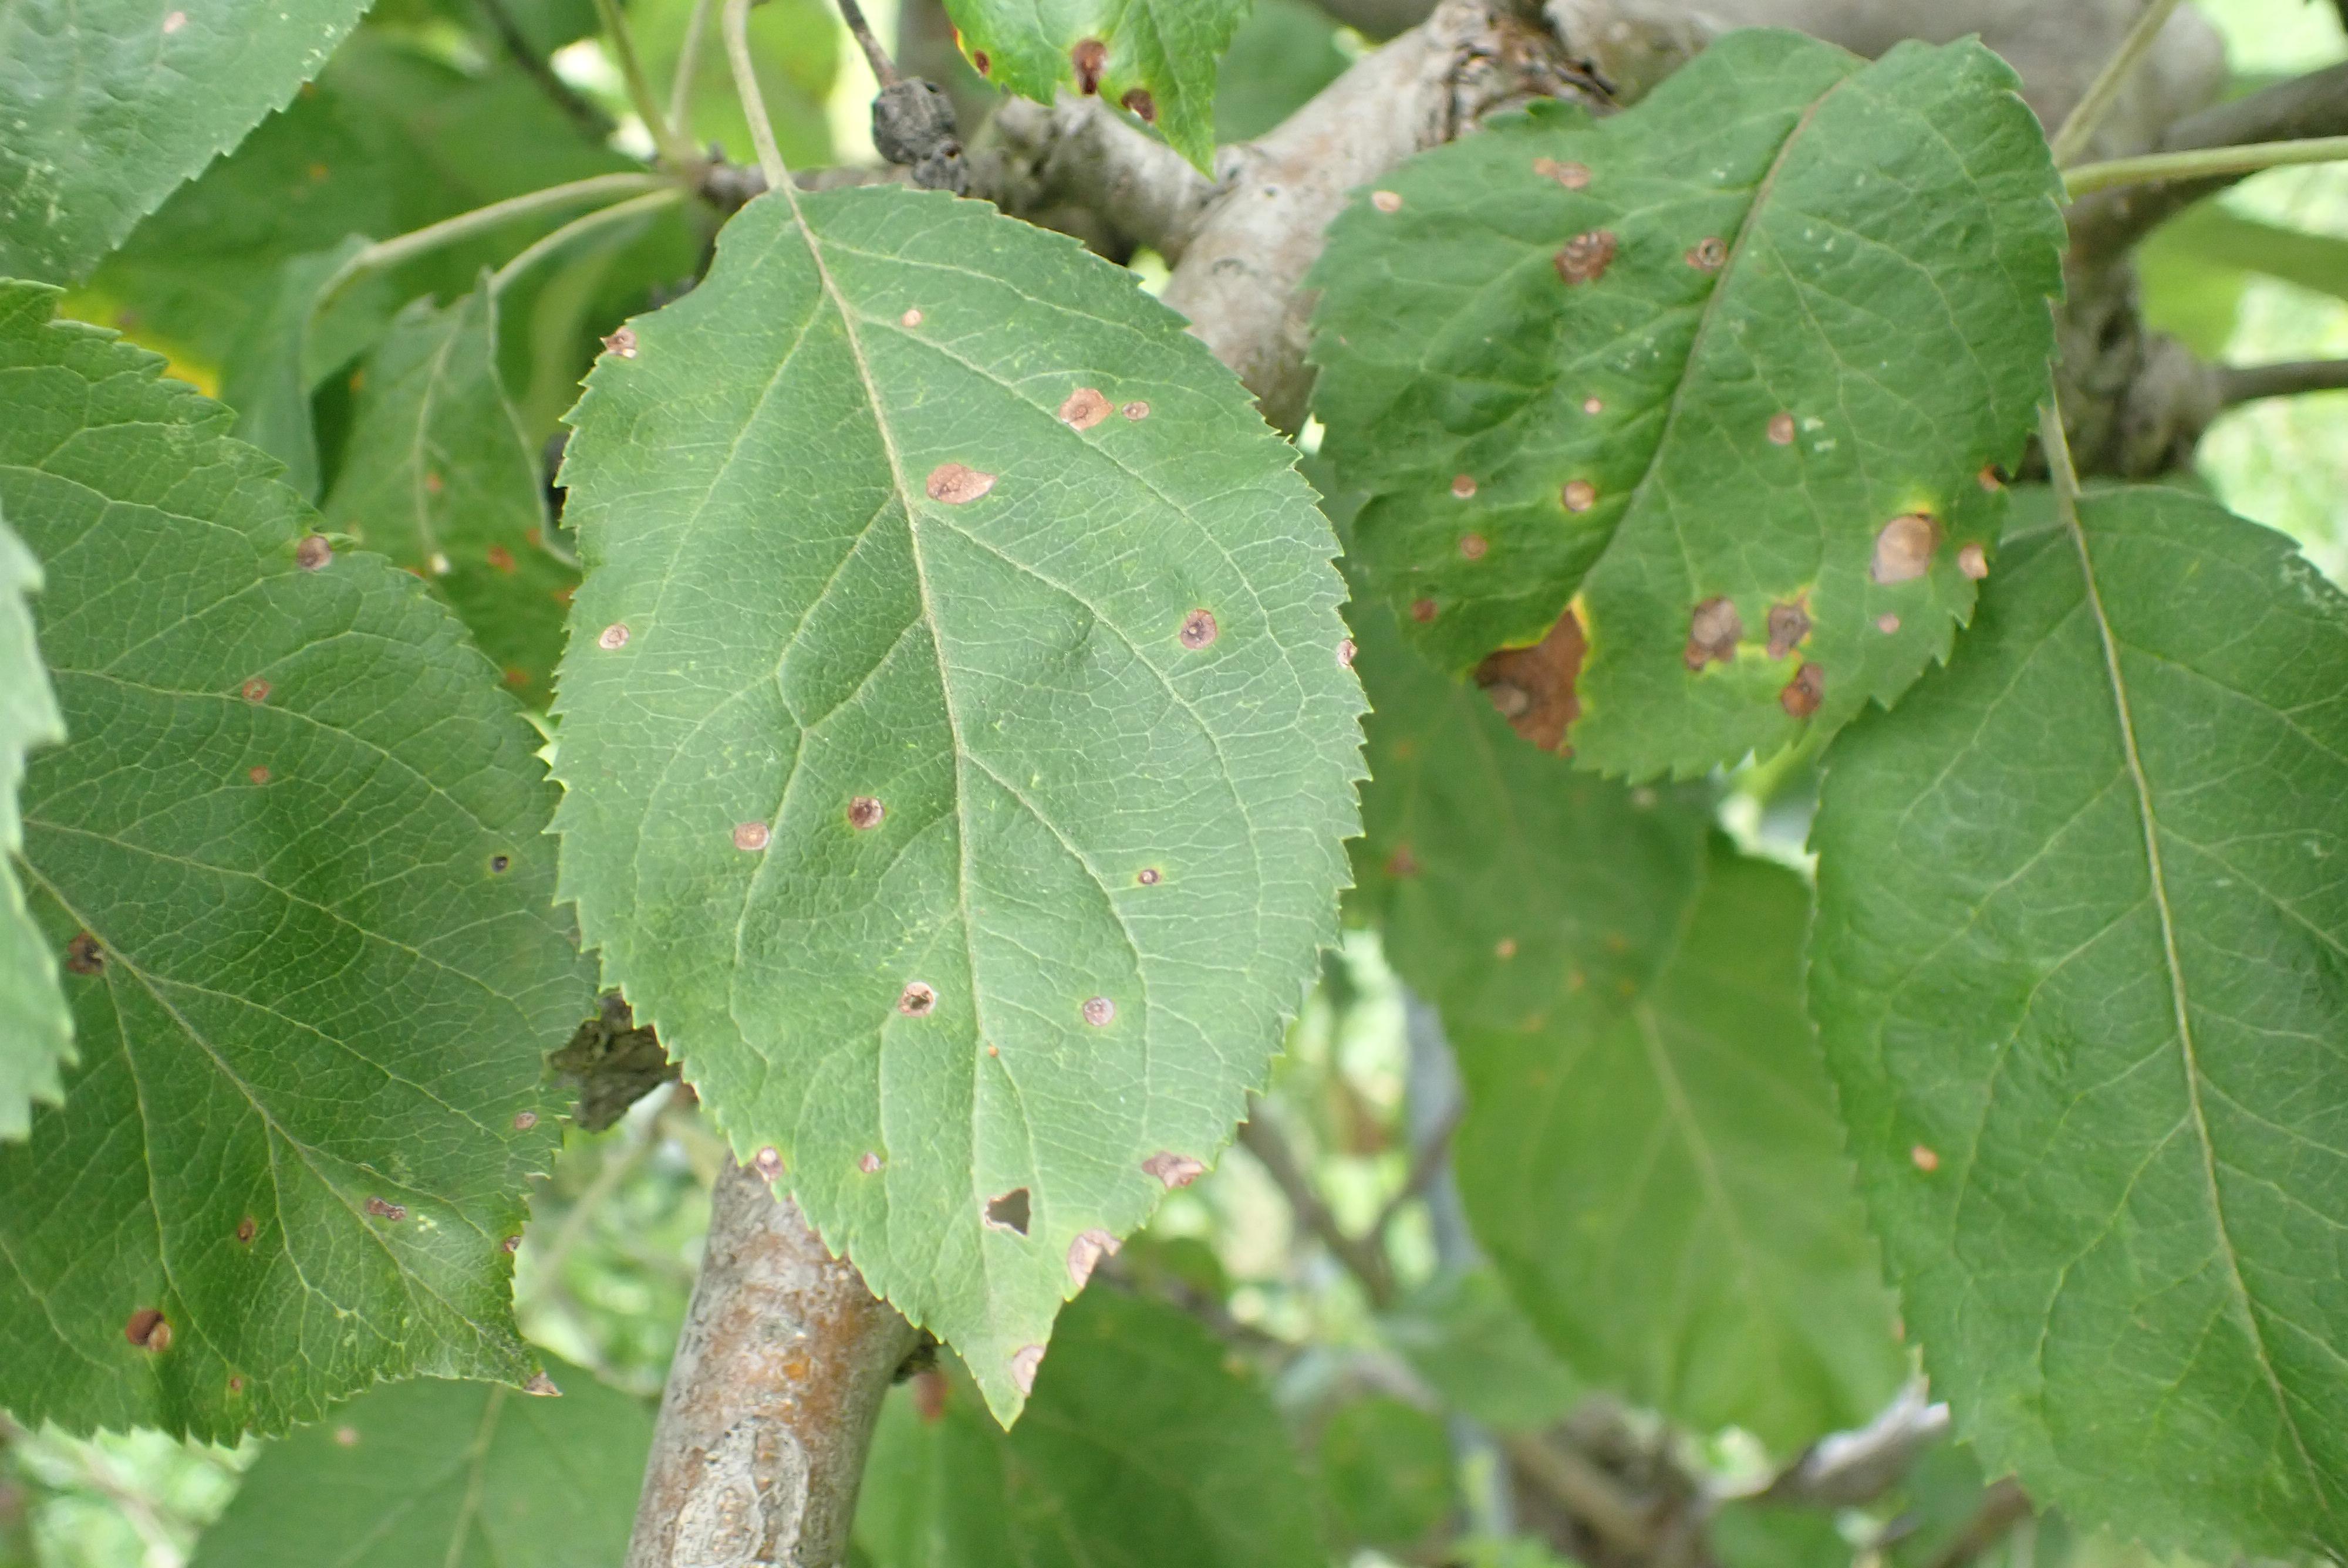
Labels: frog_eye_leaf_spot